Nutty Buddy

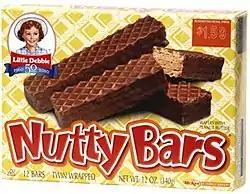
Nutty Buddy

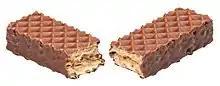
A Nutty Buddy split

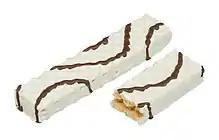
A "zebra" variant of the Nutty Buddy

Nutty Buddy, formerly known as Nutty Bars, are a snack manufactured by McKee Foods under the Little Debbie brand since 1964. The snack consists of four wafers sandwiched together in a peanut butter mixture and covered with a "chocolatey coating".